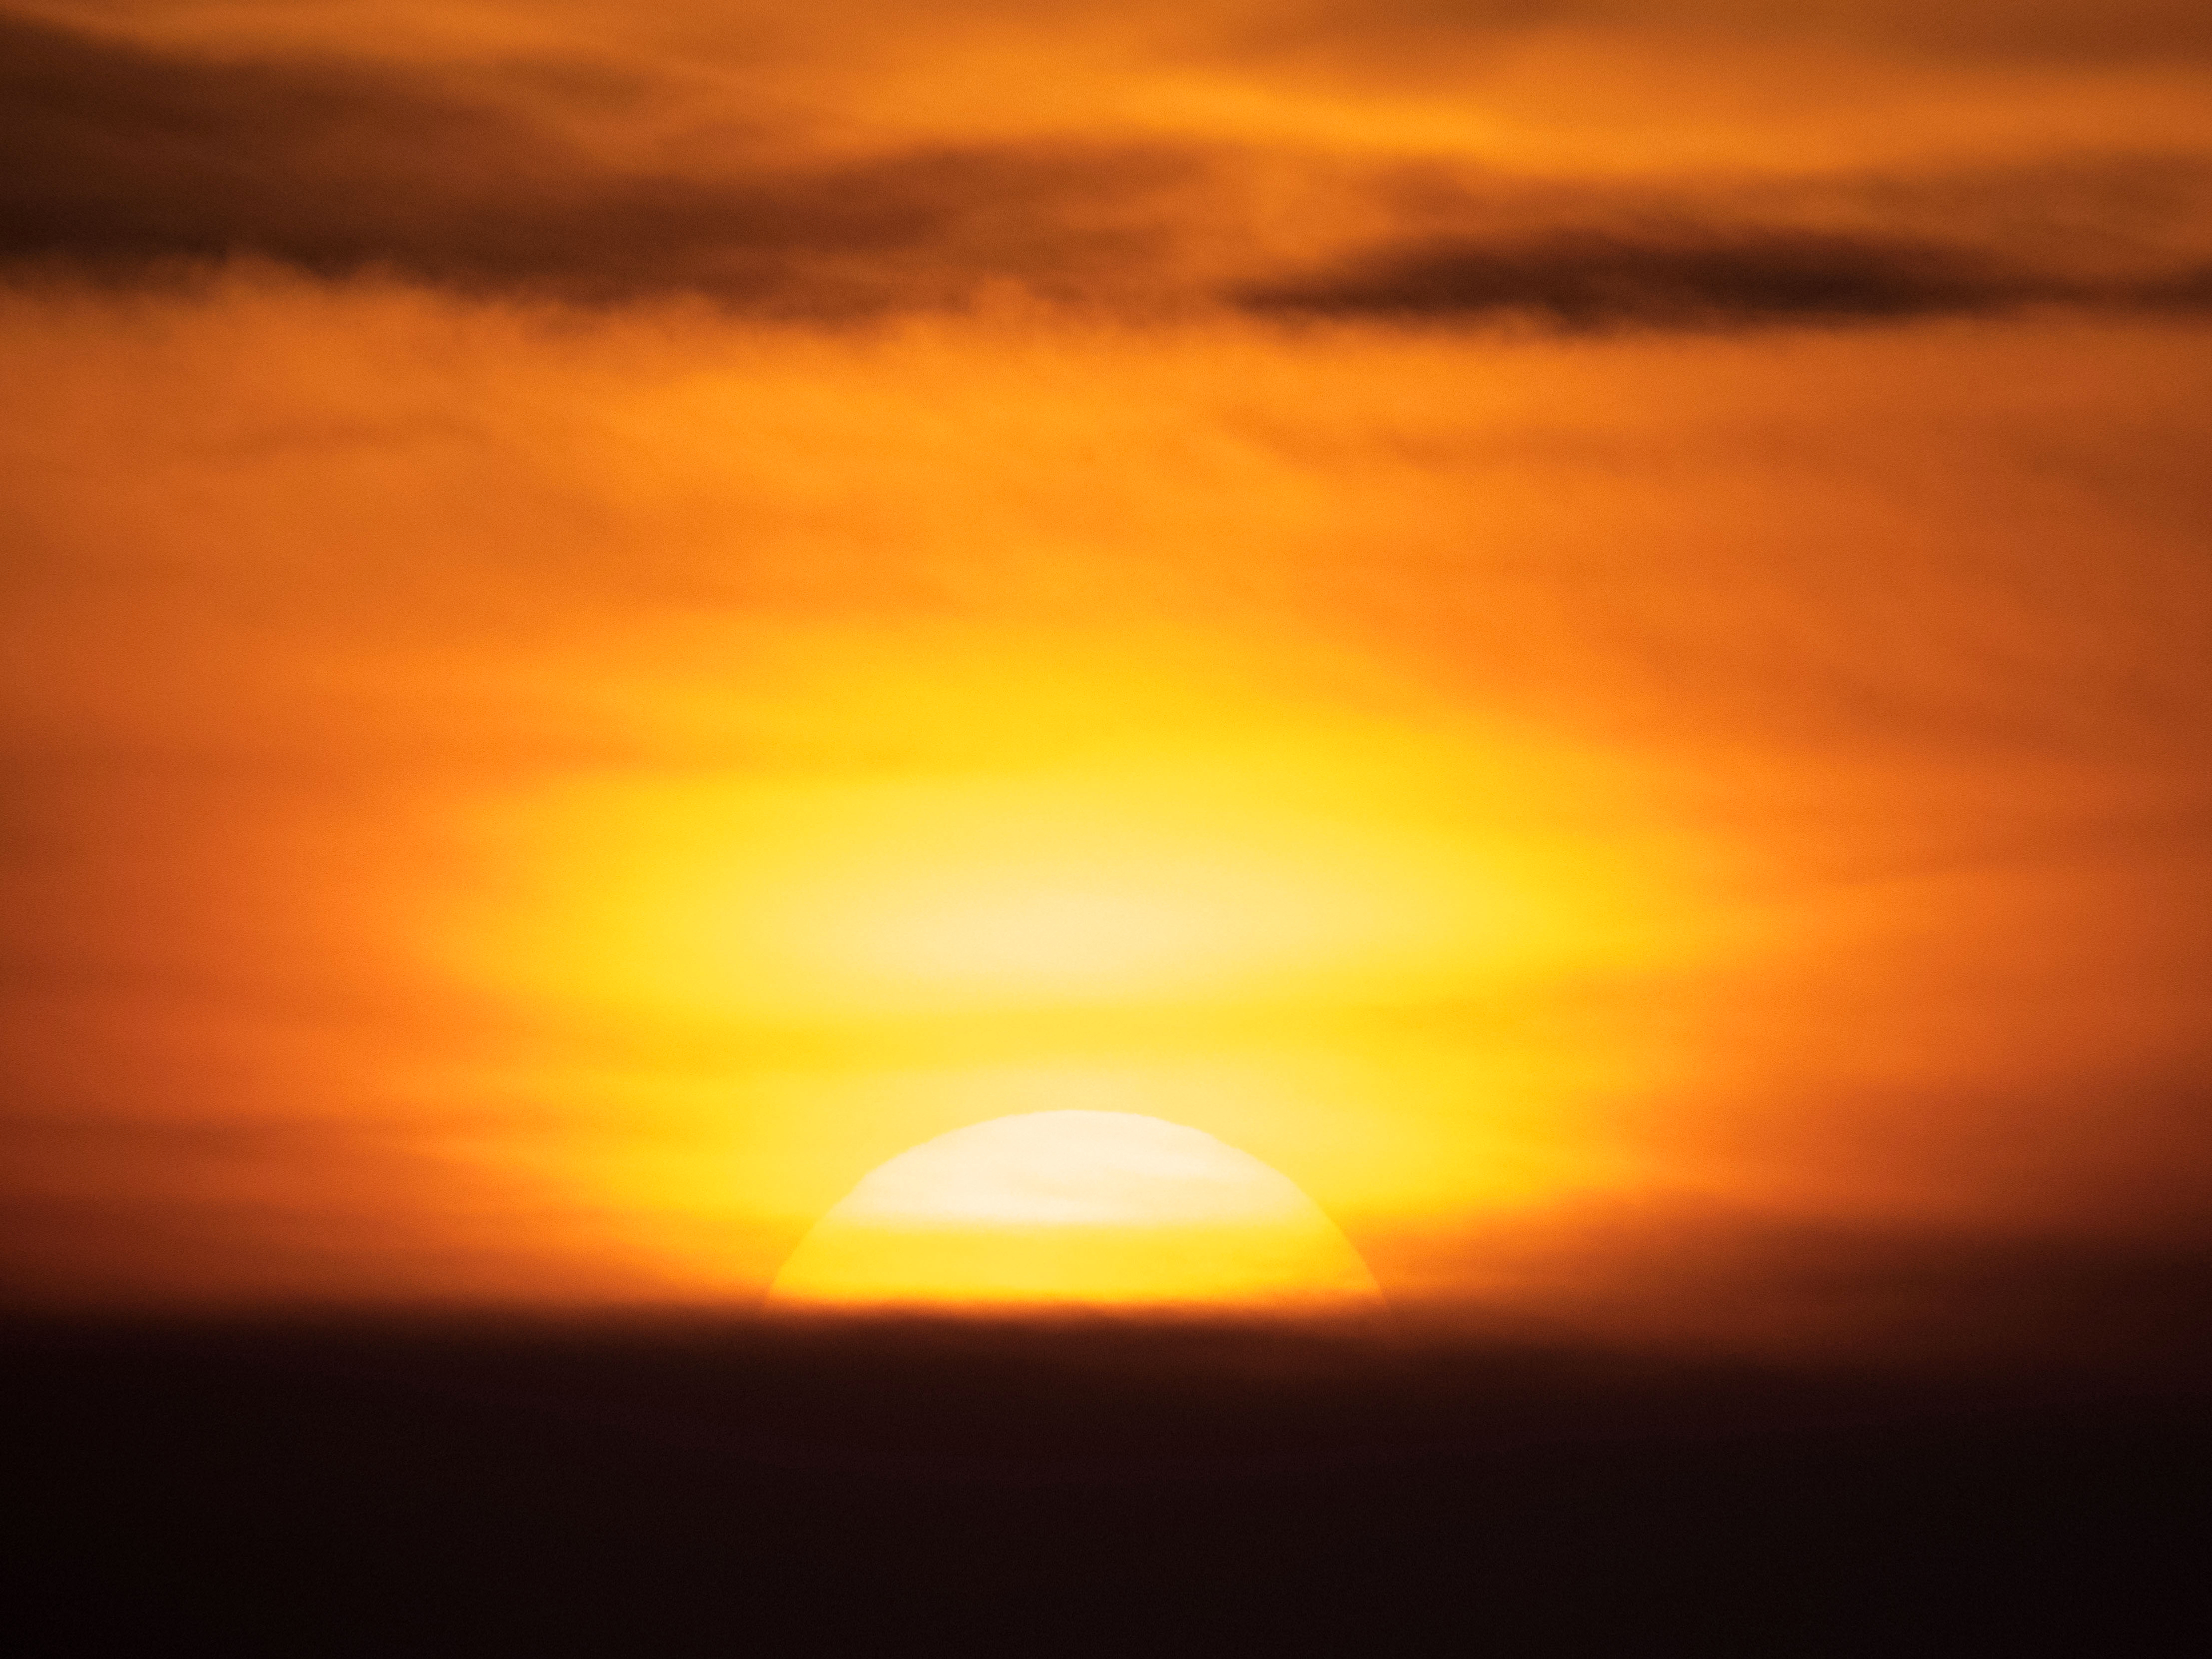
sea, horizon, cloud, sky, sun, sunrise, sunset, sunlight, morning, dawn, atmosphere, dusk, evening, afterglow, atmospheric phenomenon, red sky at morning